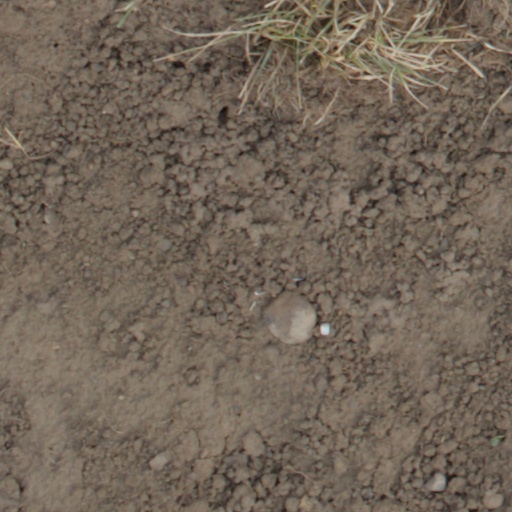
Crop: wheat